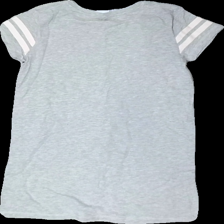
View: back
Type: Top
Category: Children
Brand: Not in the list
Brand text on label: beteen
Colors: Grey, Pink
Material: 95% cotton, 5% viscose
Cut: Regular, C-collar, Long
Size: 146
Season: All
Price range: 50-100
Recommended usage: Reuse